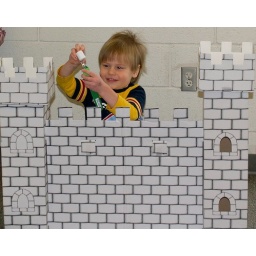
Catapulting a marshmallow over the castle wall in Cabin Fever